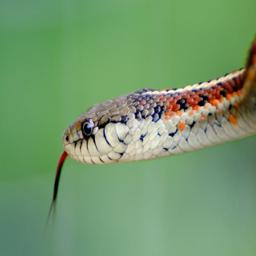
Animal: snakes